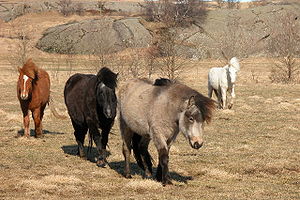
Island / Kultur / Sport
Islandske heste ved Egilsstaðir
Island er en nordisk europæisk østat, der ligger, hvor Nordatlanten møder Ishavet på den midtatlantiske ryg. Landet har 364.260 indbyggere og et areal på 103.000 km², hvoraf landarealet udgør 100.250 km², hvilket gør det til Europas tyndest befolkede land. Landets hovedstad og største by er Reykjavík, der sammen med de omgivende områder i den sydvestlige del af landet er hjemsted for to tredjedele af landets befolkning.